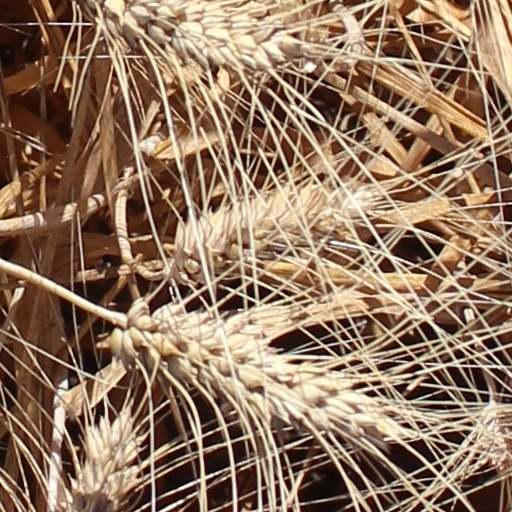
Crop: wheat